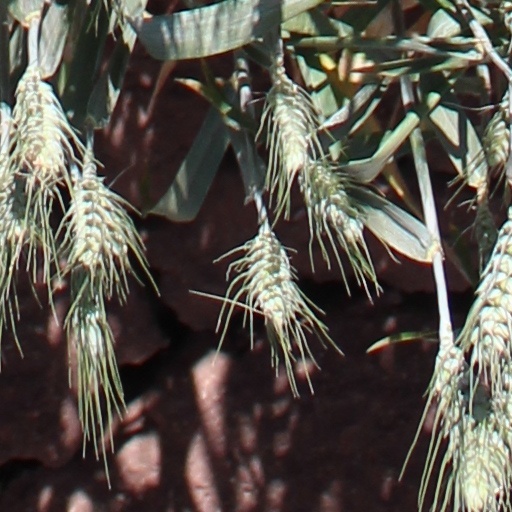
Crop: wheat